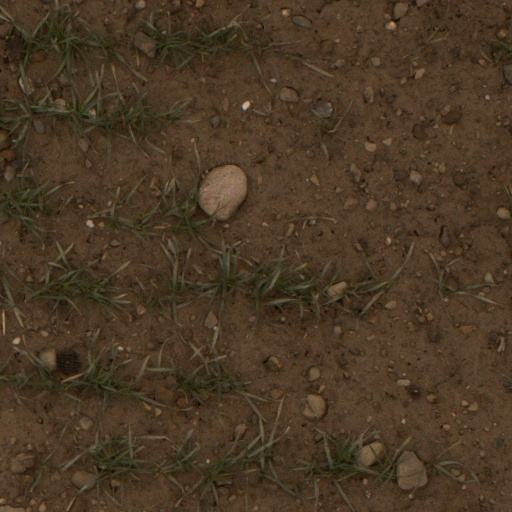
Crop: wheat